Gezi Park protest deaths

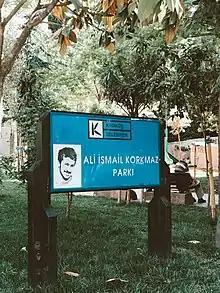
Ali Ismail Korkmaz Park

Ali İsmail Korkmaz, a first-year student at Anadolu University, fled to the back streets due to the police intervention. He was first beaten by the police and then twice more by groups armed with sticks. He was unable to receive treatment immediately at the hospital and first medical attention was given after twenty hours. He remained in a coma due to possible brain hemorrhage for thirty-eight days. He died on July 10, 2013. There were protests due to his death and his statue was erected.